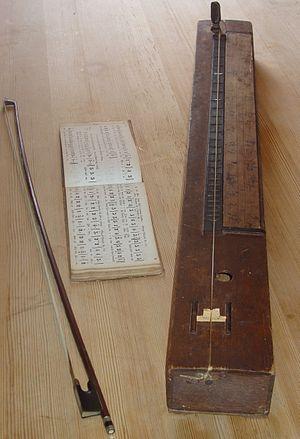
Le psalmodicon est un instrument de musique à une corde frottée de Scandinavie, développé pour simplifier la musique dans les églises et les écoles, et fournissant une alternative au fiddle pour la musique sacrée.